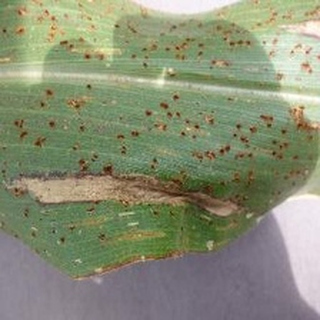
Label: corn_northern_leaf_blight